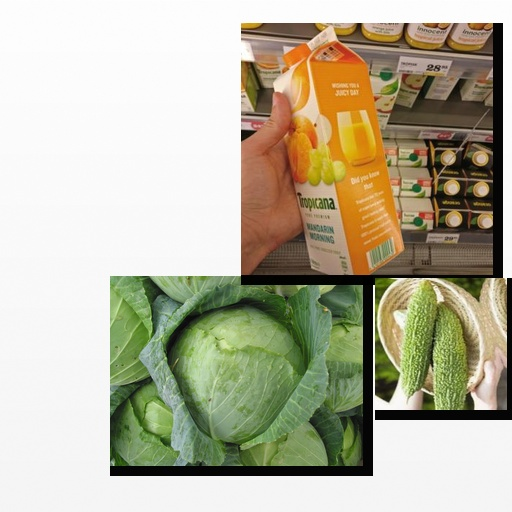
Food items: mandarin_juice, bitter_gourd, cabbage